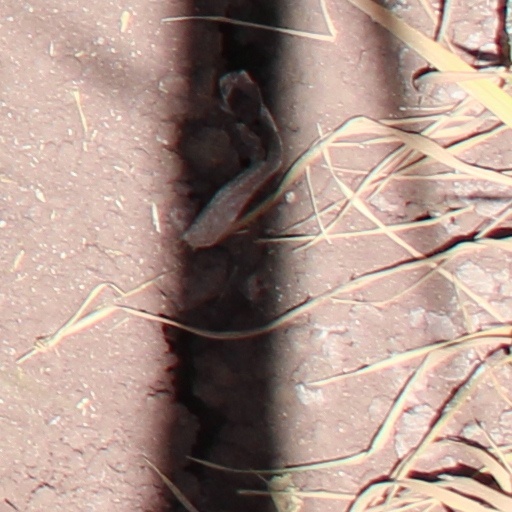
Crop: wheat